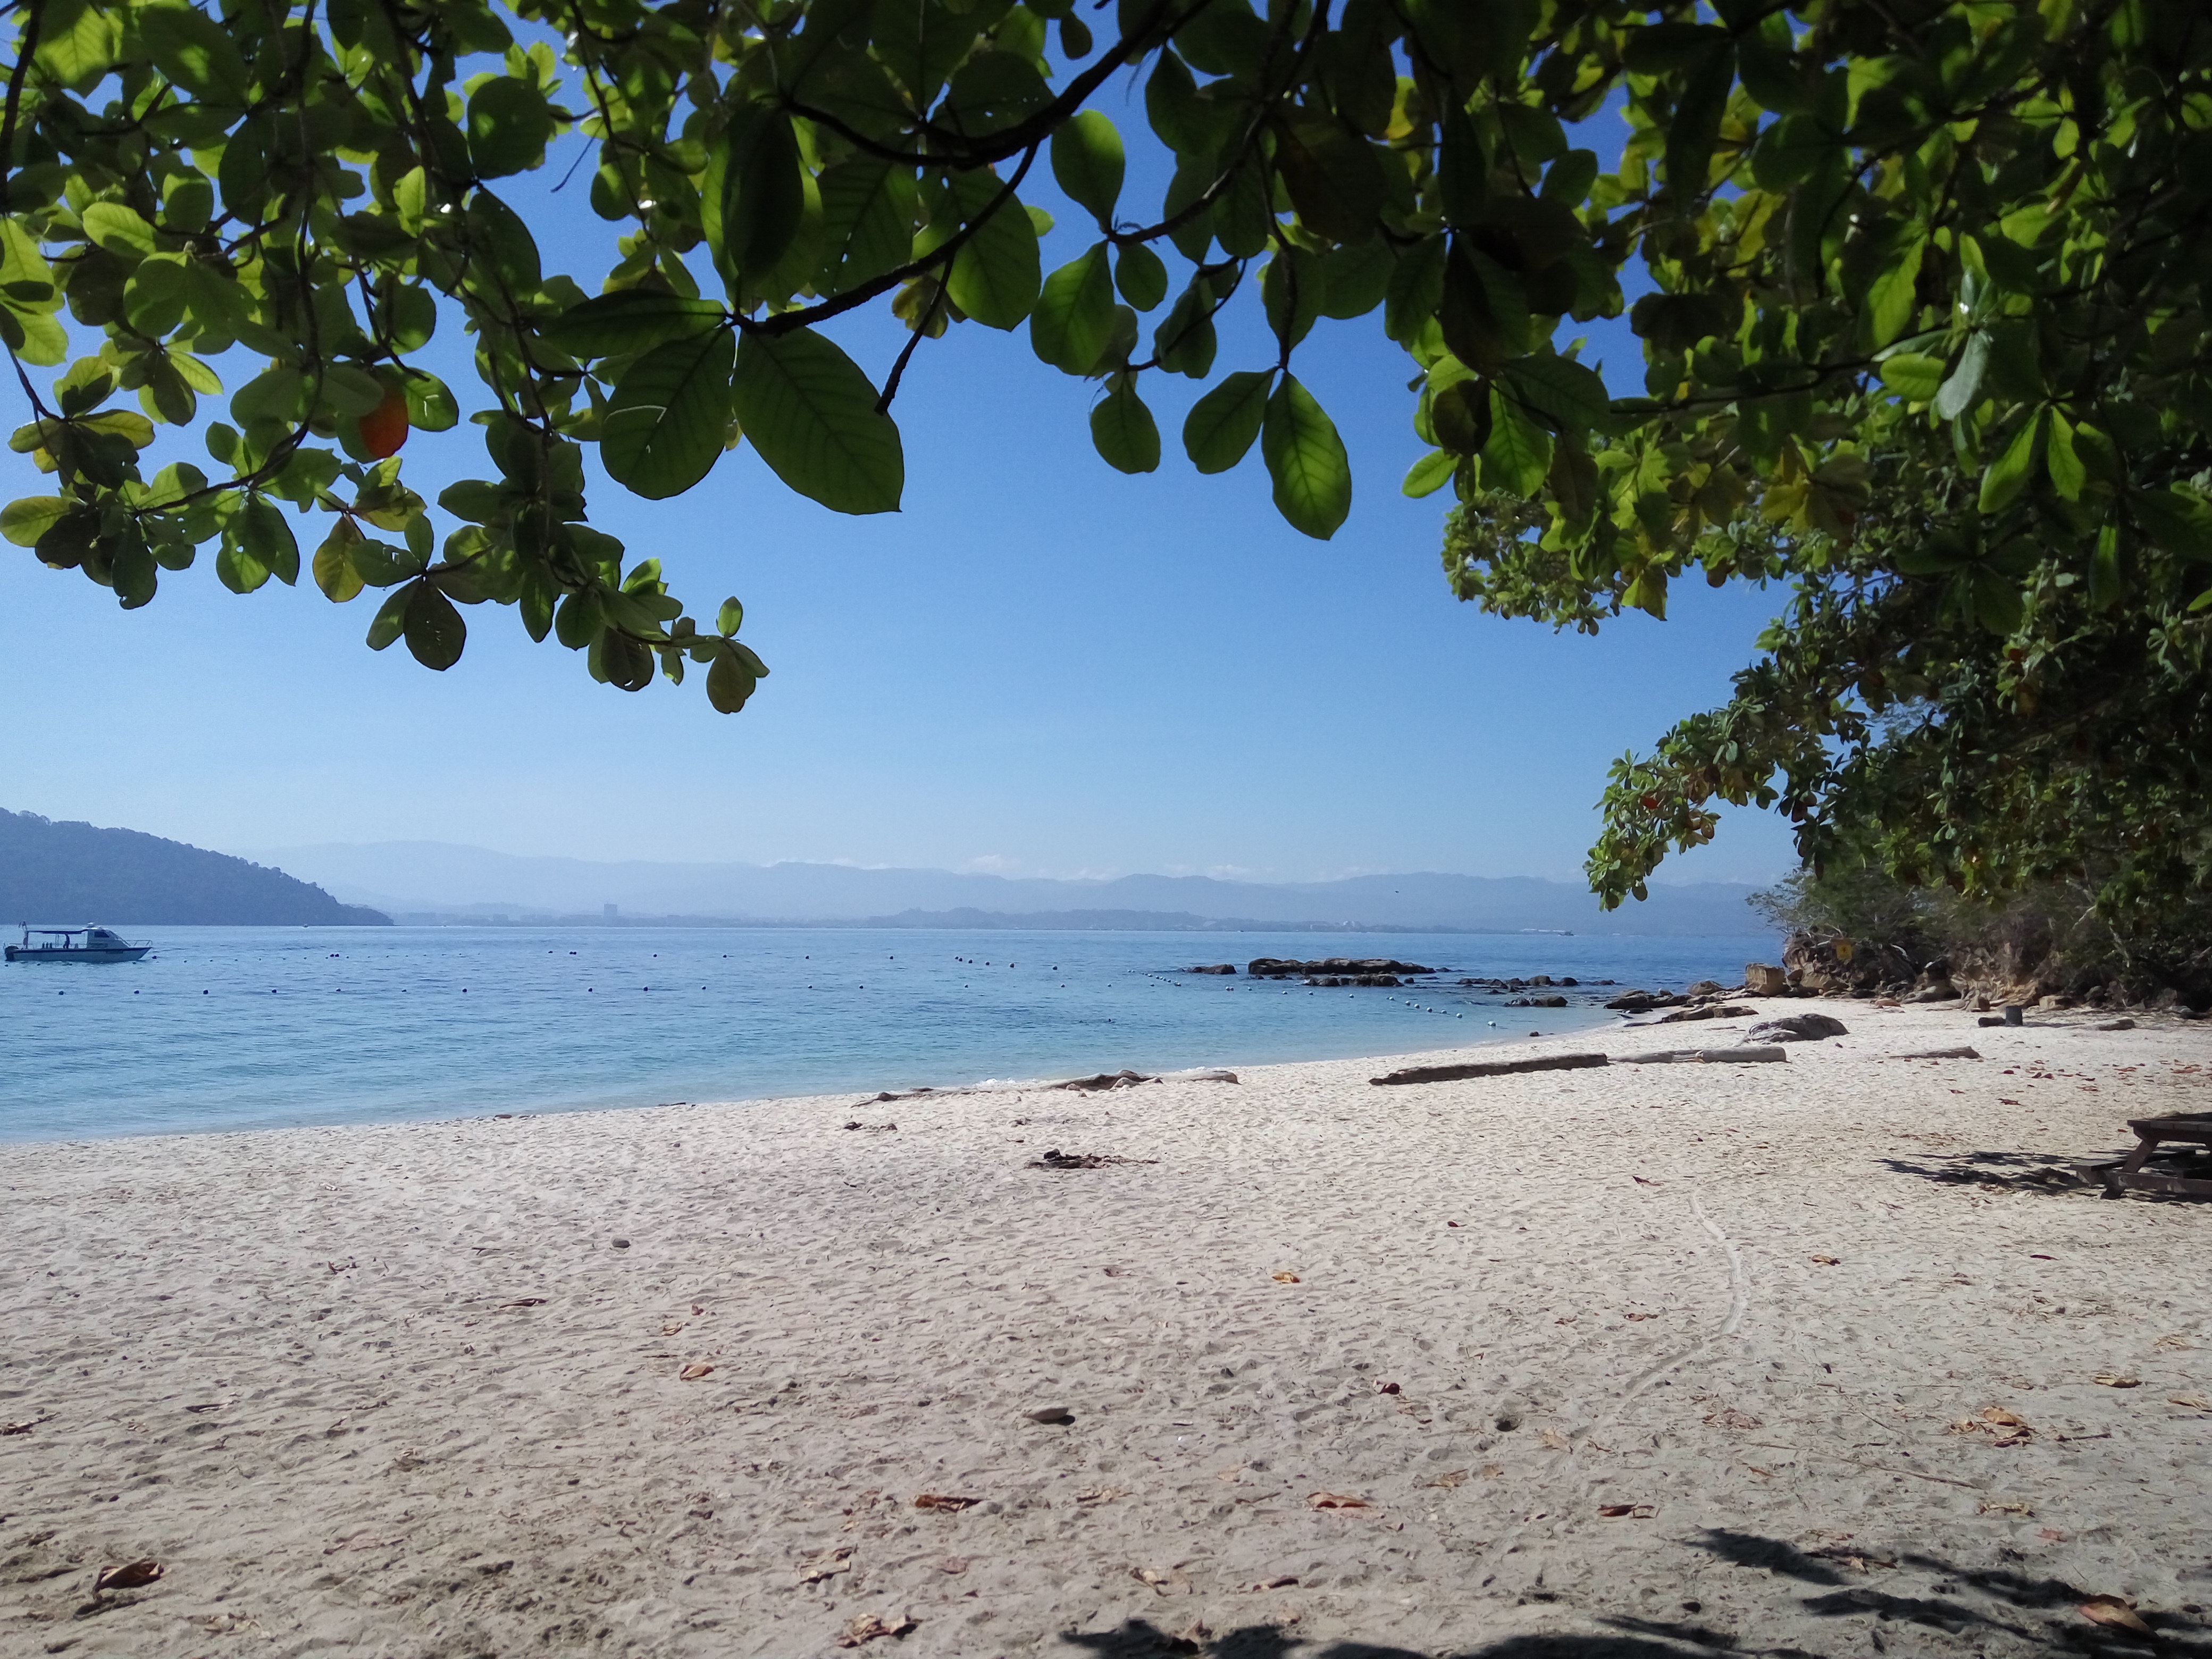
beach, sea, coast, ocean, shore, bay, body of water, tropics